Jereboam O. Beauchamp

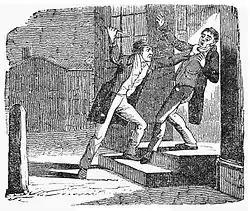
Jereboam O. Beauchamp murders Solomon P. Sharp

Sharp died within moments. Fleeing the scene, Beauchamp went to the river to retrieve his clothes, where he changed and sank his disguise in the river with a stone. He returned to his room at the house of Joel Scott.